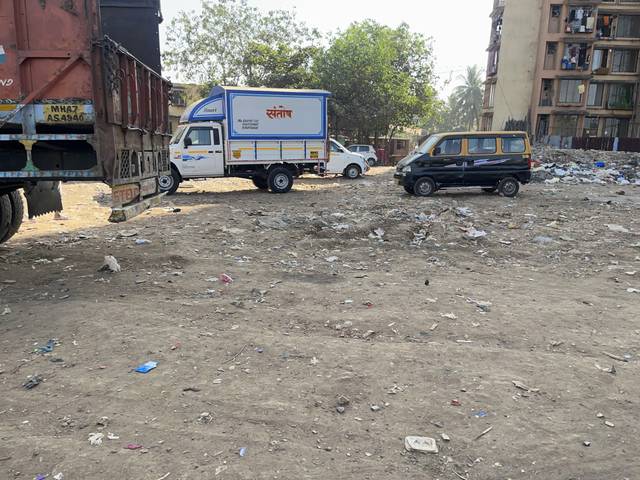
Region: India
Coordinates: 19.202, 72.831